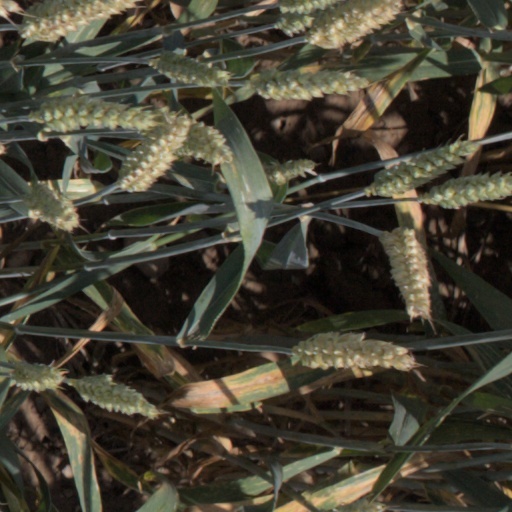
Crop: wheat